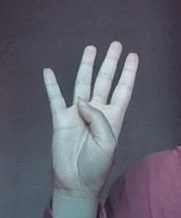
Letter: kaaf